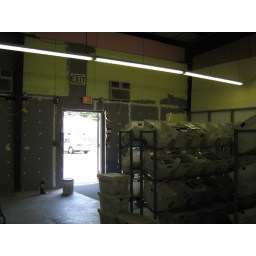
Back wall by entrance door